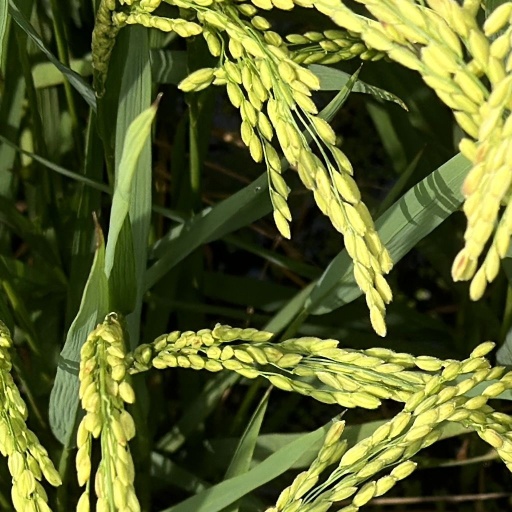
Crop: rice